Razanandrongobe

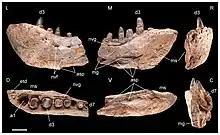
Dentary MHNT.PAL.2012.6.1 of "Razanandrongobe"; splenial attachment marked as "asp"

The lower jaw of "Razanandrongobe" was also tall and robust. Uniquely, the tip of the lower jaw was devoid of teeth, for a section of the dentary corresponding to the diameter of more than one tooth. The front of the jaw would have been fused; on the inside of the bone, there was a scar running along the rear 20% of the fused portion, representing the attachment of the splenial bone. The tip of the lower jaw would have been strengthened by being upturned at an angle of about 50°. Like the premaxilla, the outer surface of the dentary was textured, bearing a dense network of zigzagging canals for blood vessels (i.e., vascular canals). On the interior surface, immediately adjacent to the tooth row, there was a row of pits, which were enclosed by a groove towards the back of the jaw. The top margin of the bone was convex at the front, followed by a concave region behind it.